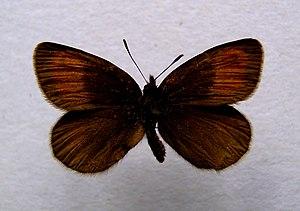
Le Moiré chamoisé est un lépidoptère appartenant à la famille des Nymphalidae, à la sous-famille des Satyrinae et au genre Erebia.